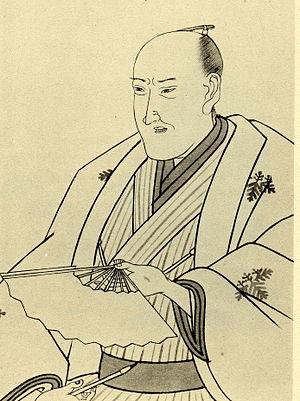
Shikitei Sanba est un écrivain japonais du genre gesaku.